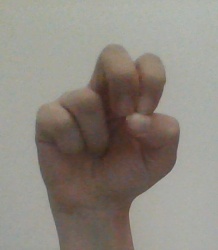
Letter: gaaf